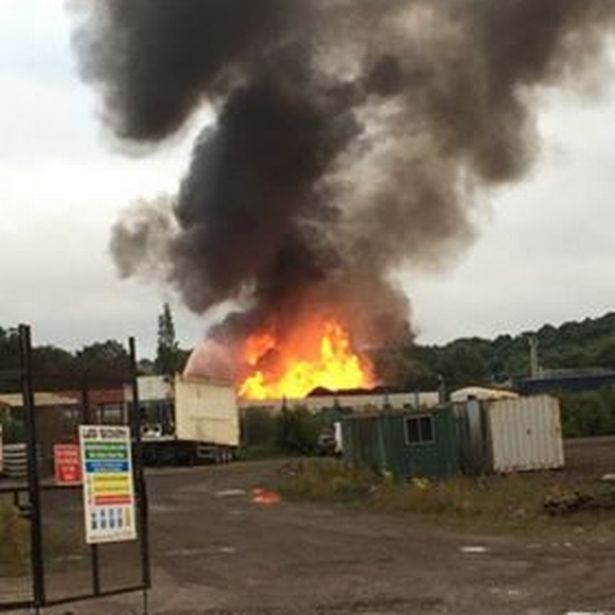
Label: urban_fire